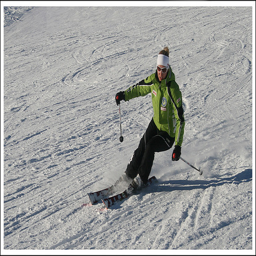
The skier is coming down the snowy slope.
A woman with a headband on skiing down a slope.
A skiier carving down a ski slope using ski poles.
A man riding skis down a snow covered slope.
A person wearing green and black skiing in the snow.